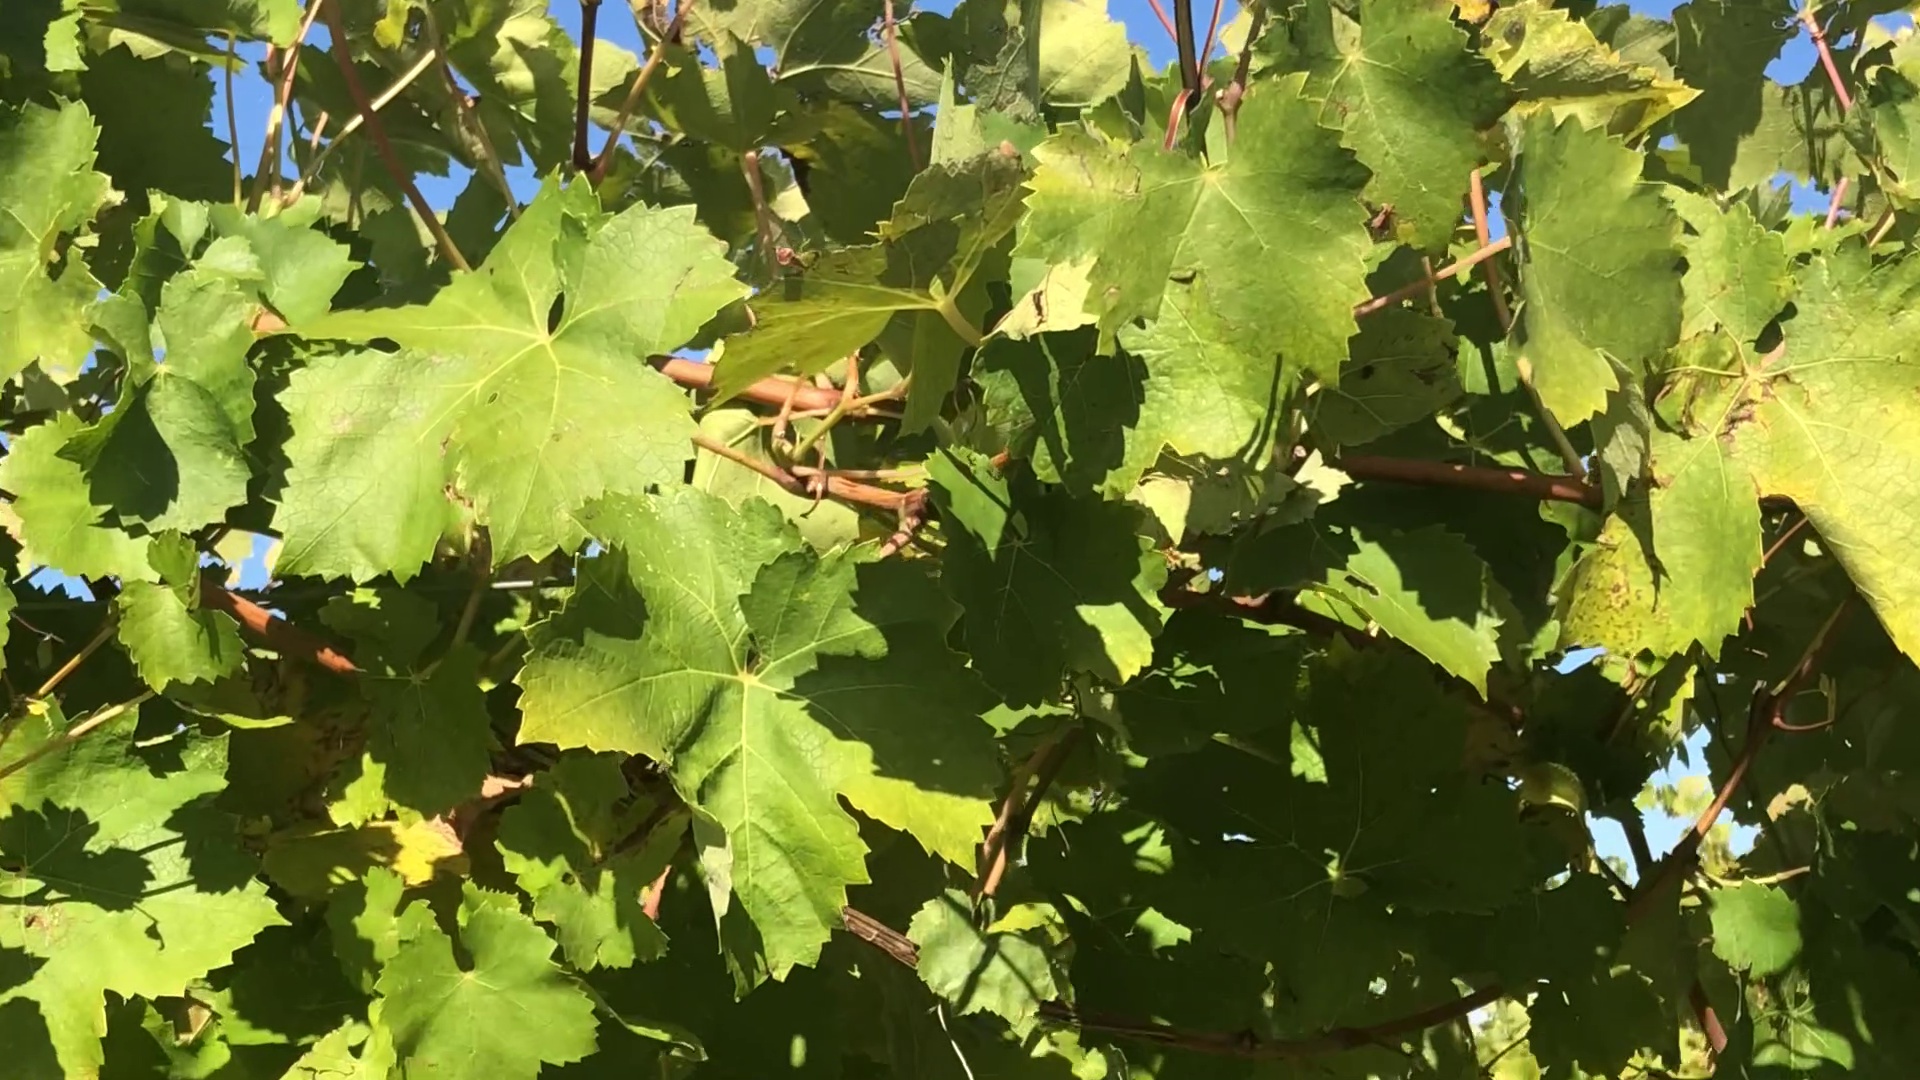
Label: healthy